2014 Progressive Conservative Association of Alberta leadership election

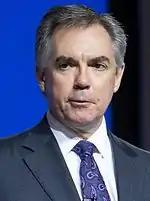
Jim Prentice

MLA for Calgary-Hays since 2012, previously councillor on Calgary City Council (2001-2010), runner up Mayoral candidate in the 2010 Calgary municipal election. McIver was Minister of Transportation (2012-2013) and then Minister of Infrastructure (2013-2014) until resigning to enter the leadership campaign.